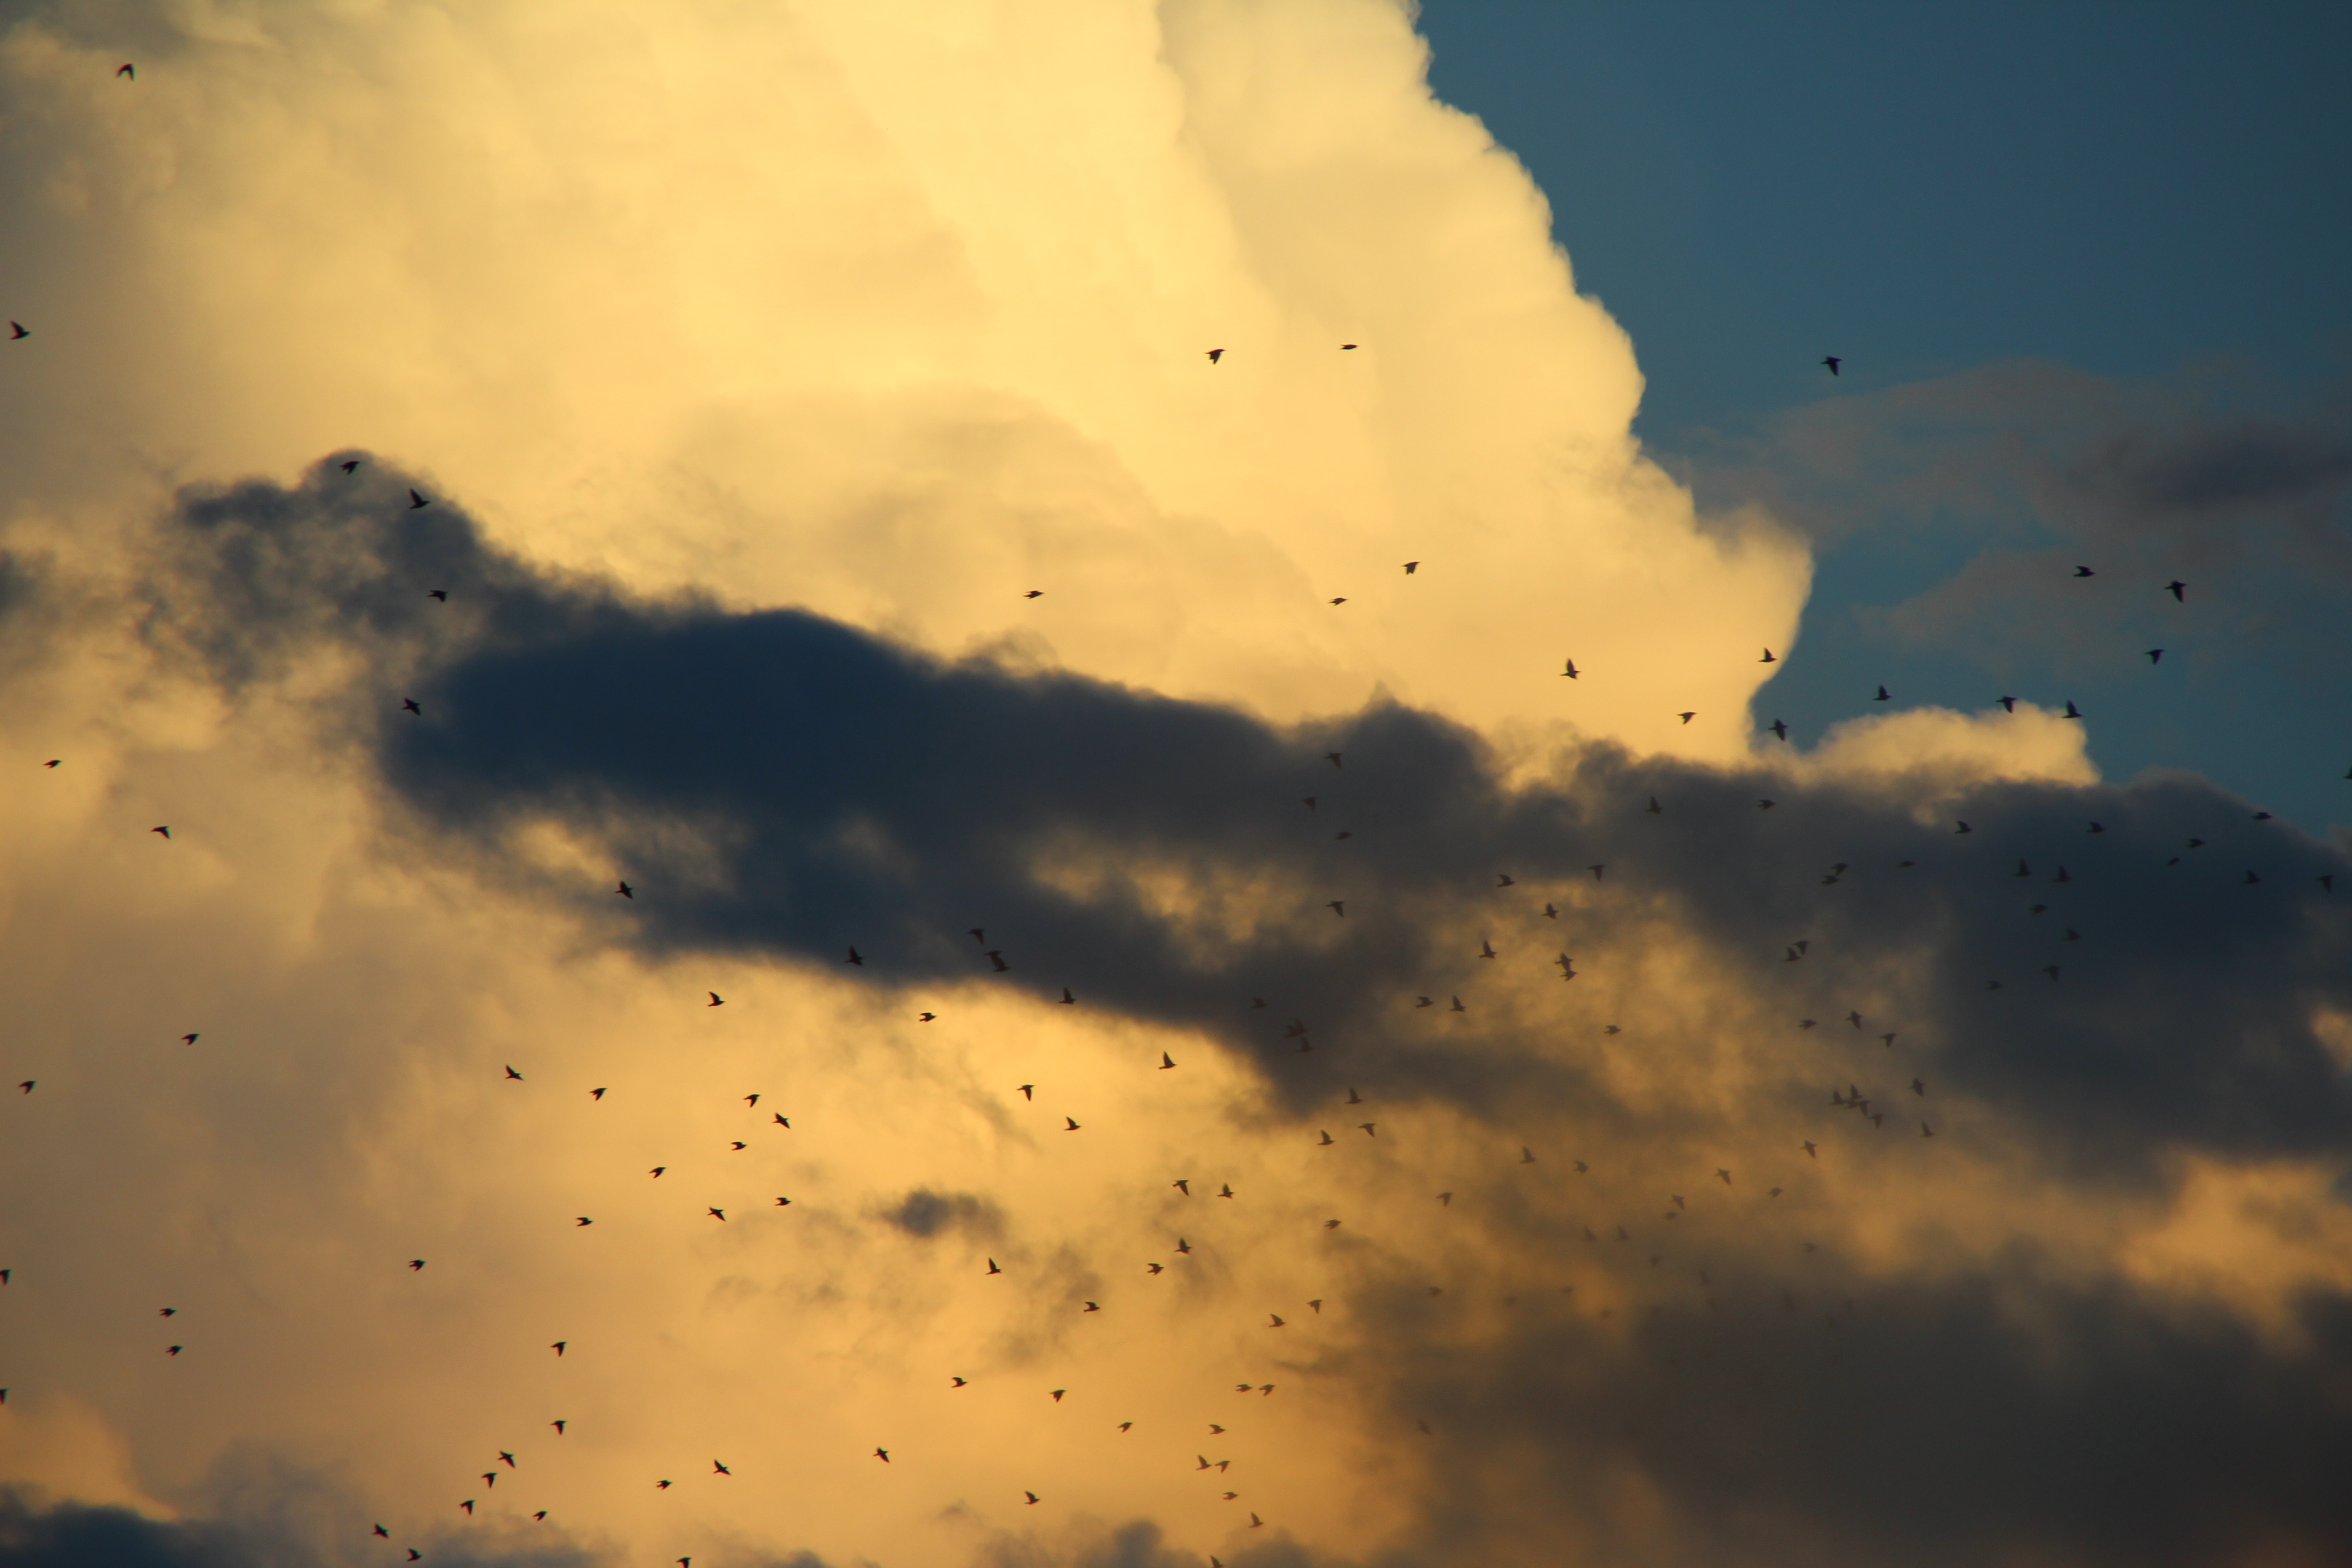
cloud, sky, sun, sunrise, sunset, sunlight, morning, dawn, atmosphere, dusk, evening, meteorological phenomenon, atmospheric phenomenon, atmosphere of earth